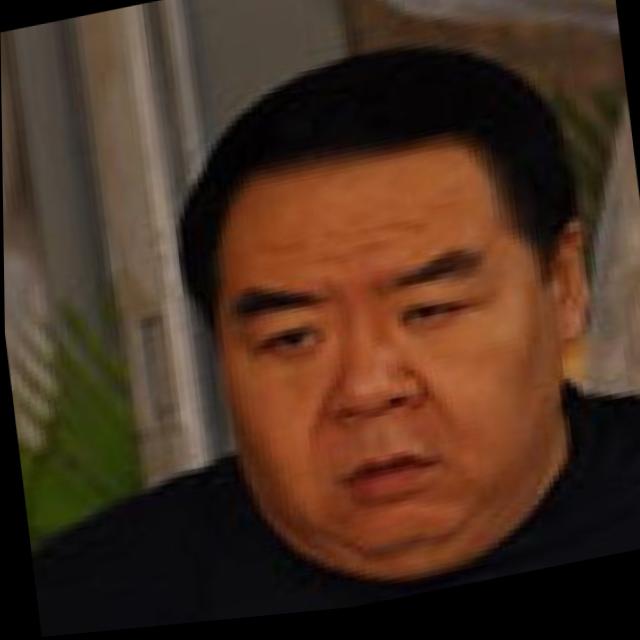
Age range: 45-64